Cleopatra Testing Poisons on Condemned Prisoners

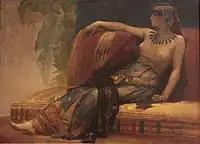
Study for the painting (Musée des Beaux-Arts de Béziers).

The painting has two parts, and it presents in the foreground Queen Cleopatra seated on a bench on which have been placed fabrics and a tiger skin whose head has been preserved. Seen in profile, she recalls Ancient Egyptian paintings. Cleopatra wears the Néret crown which was the regalia of Egyptian queens since the 4th dynasty. This crown represents a vulture: the bird's head juts out slightly above her forehead while the wings frame her face. Placed on the right side of the canvas, the queen is accompanied by a largely undressed courtesan waving a fly swatter. At her feet lies a majestic leopard, an animal whose company Cleopatra was reportedly very fond.